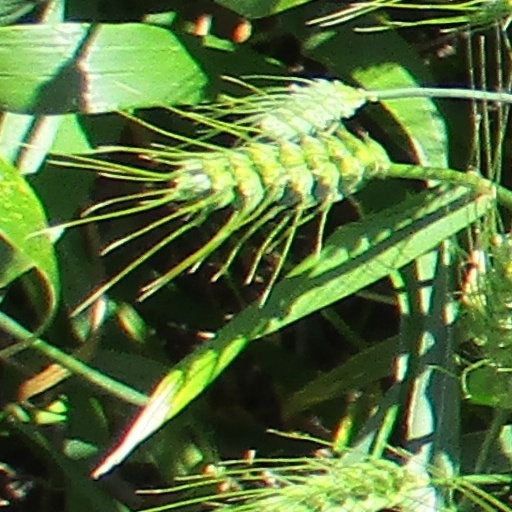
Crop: wheat